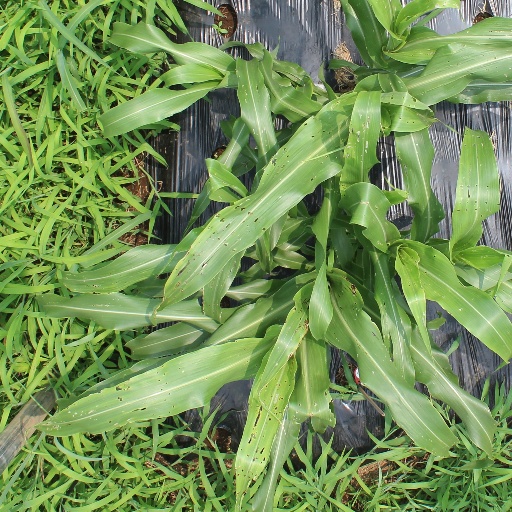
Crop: sorghum